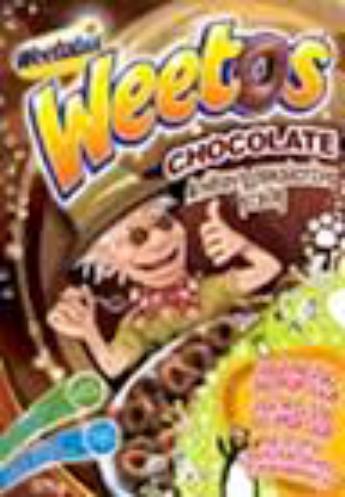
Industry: Food